Water skiing at the 2018 Mediterranean Games

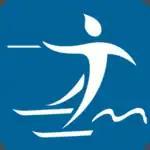

The water skiing competition at the 2018 Mediterranean Games in Tarragona took place on 23 and 24 June at Marina Port Tarraco.